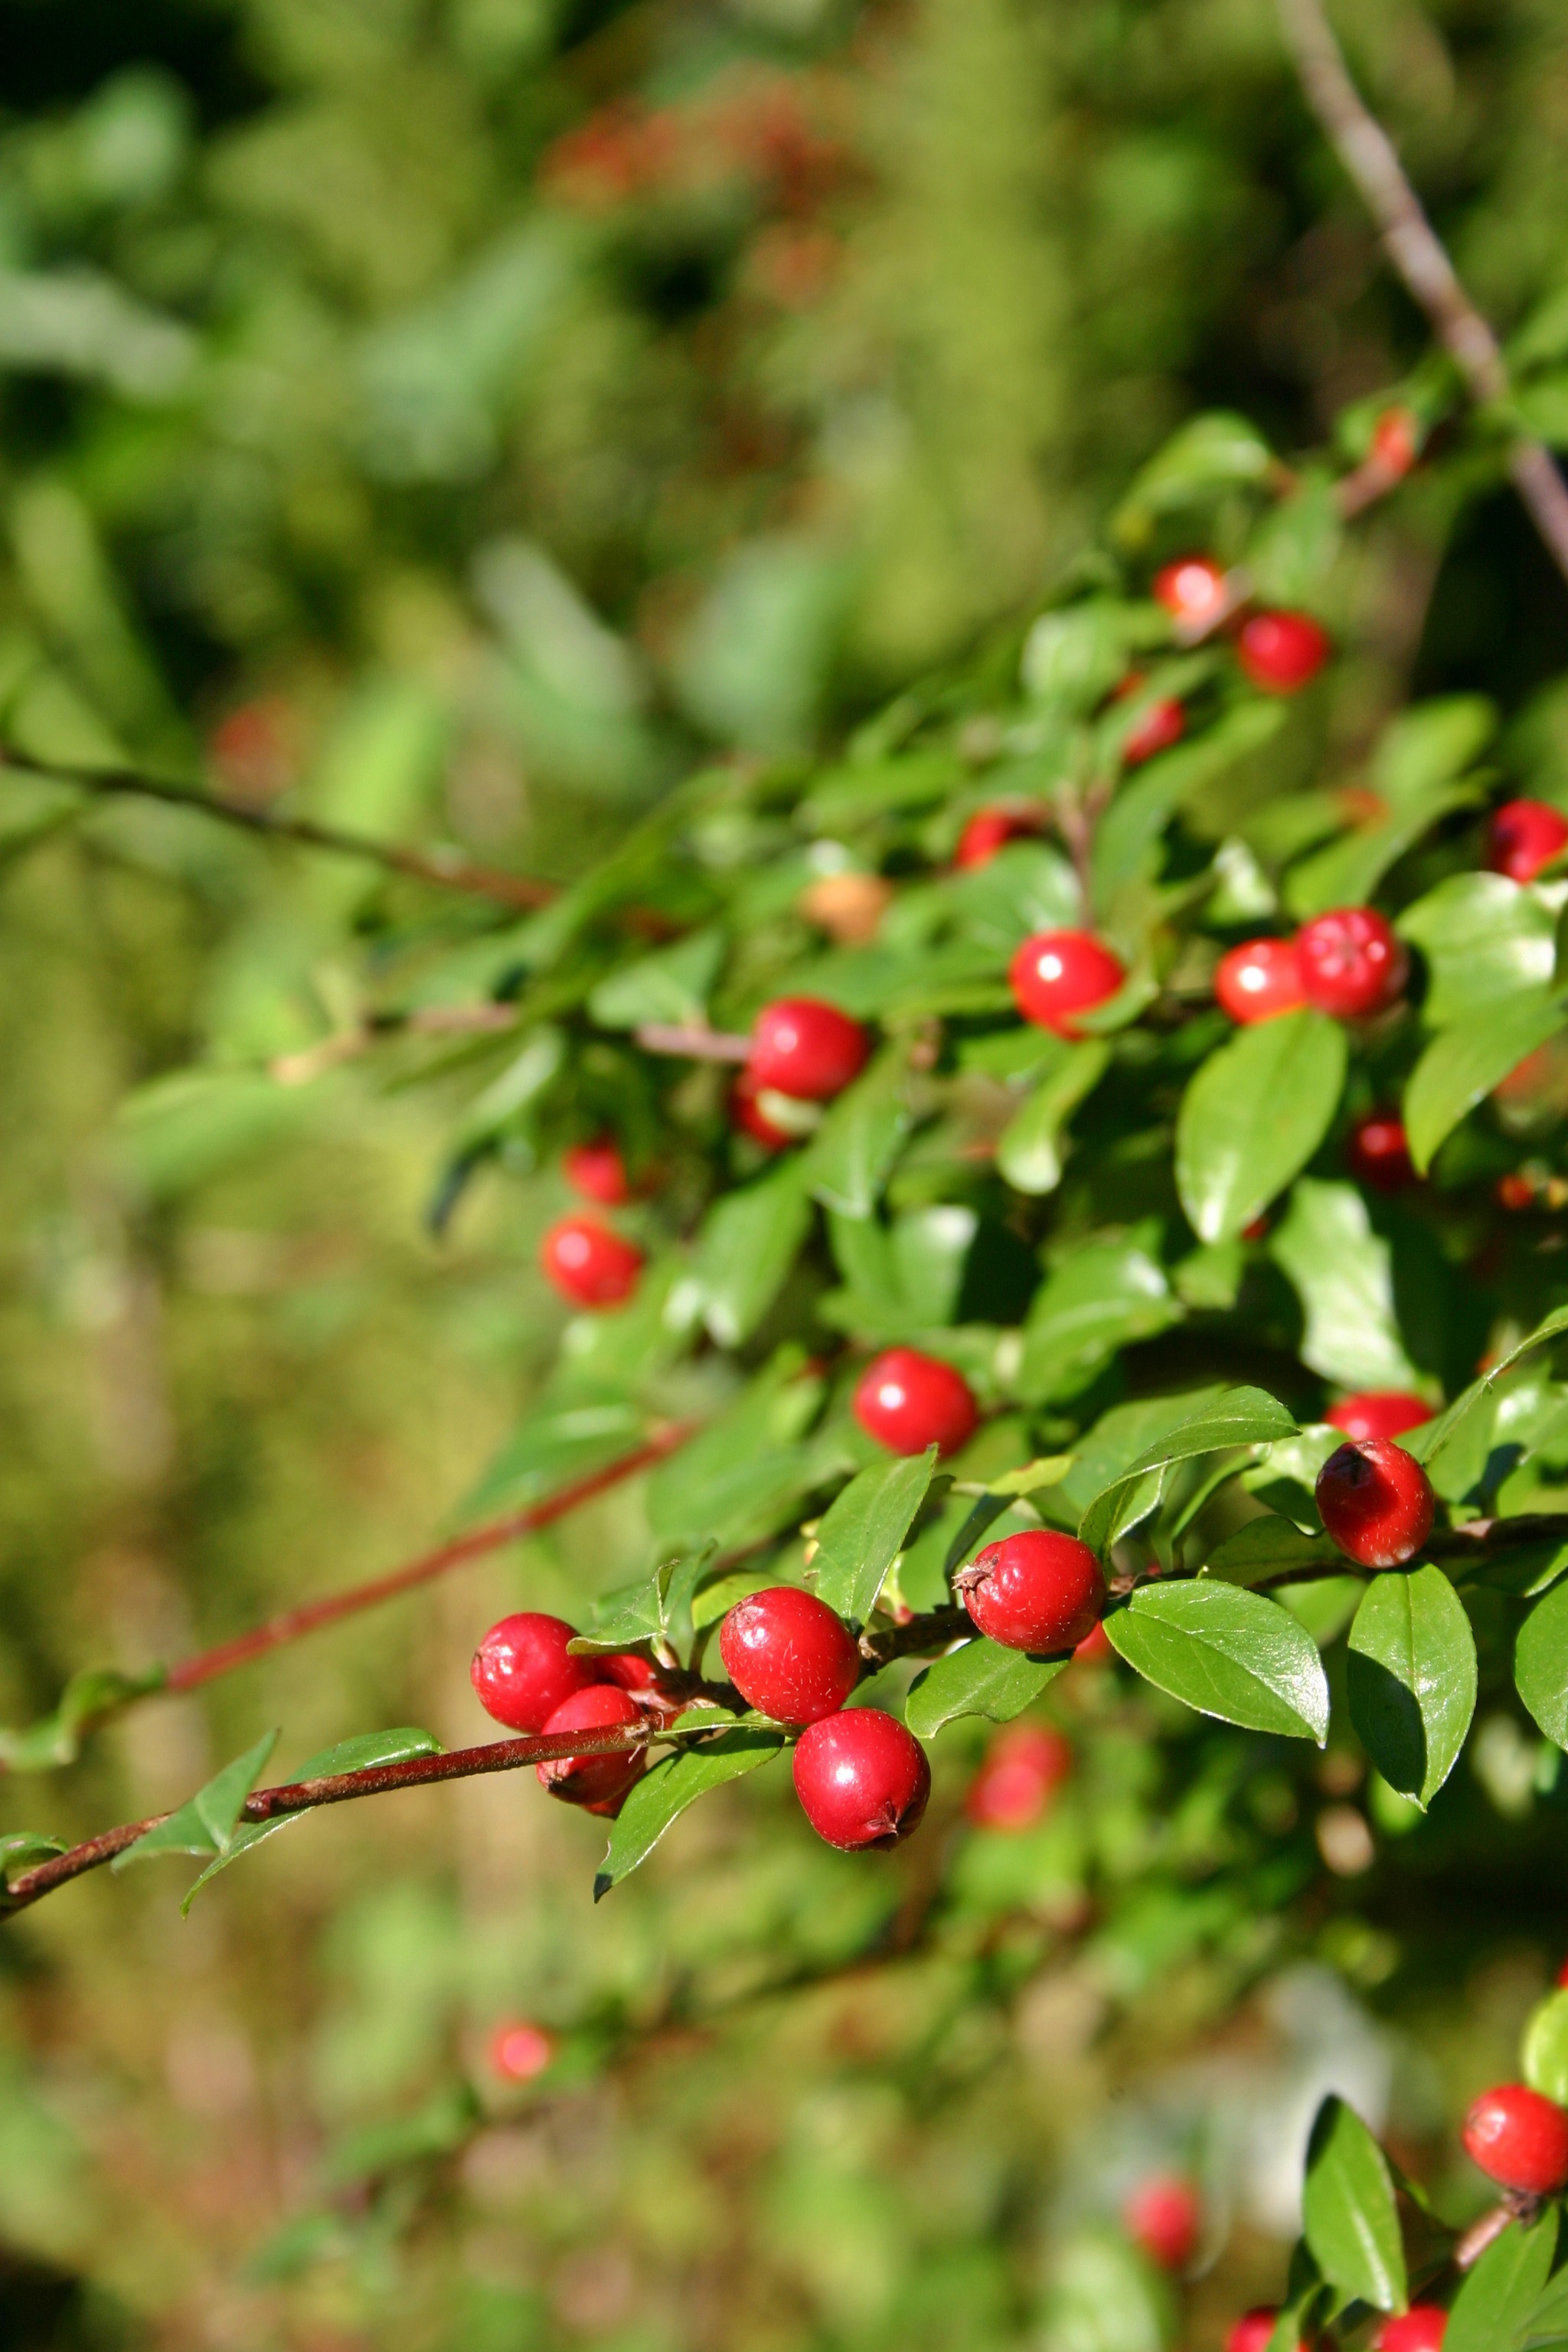
branch, plant, fruit, berry, leaf, flower, bush, food, red, produce, evergreen, autumn, botany, flora, berries, shrub, grove, ornamental, hawthorn, hedge, cotoneaster, rose hip, ornamental plant, rose greenhouse, flowering plant, acerola, malpighia, home garden, lingonberry, medlar, land plant, red fruity, medlar fruit, deciduous shrub